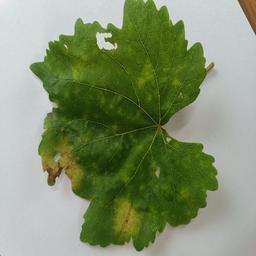
Label: Downy Mildew